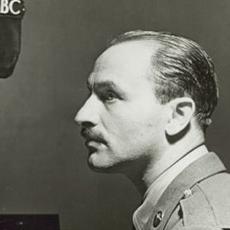
Age: 37